Ribjek, Osilnica

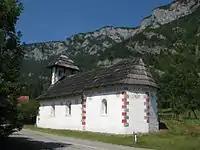
St. Giles's Church in Ribjek

The local church is dedicated to Saint Giles and belongs to the Parish of Osilnica. It is a single-naved building with an open porch and a small belfry, but it is best known for its impressive painted wooden panelled ceiling. It dates to the late 16th or early 17th century and has been built in the late Renaissance style.